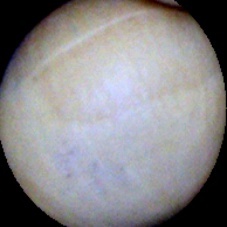
Label: Intact